Hilda Lindley House

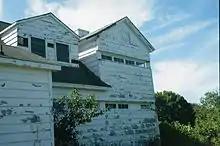
Hilda Lindley House, October 2015

The Suffolk County parks department, however, under the leadership of Greg Dawson, a Republican appointed by County Executive Bellone, a Democrat who had succeeded County Executive Levy, continued to let the house deteriorate. In February 2014, County Legislator Schneiderman introduced legislation in the Suffolk legislature ordering the county parks department “to develop a plan for the care and use” of the Hilda Lindley House. The legislature passed the bill, and County Executive Bellone signed it into law.